Flight instruments

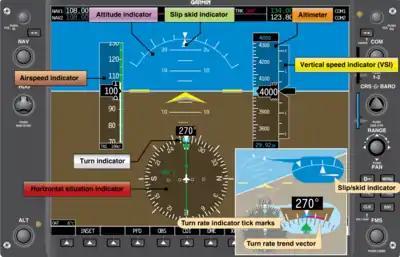
Primary Flight Display (PFD)

In glass cockpits the flight instruments are shown on monitors. Primary flight display, is given a central place on the panel, superseding the artificial horizon, often, with a horizontal situation indicator next to it or integrated with the PFD. The indicated airspeed, altimeter, and vertical speed indicator are displayed as moving "tapes" with the indicated airspeed to the left of the horizon and the altimeter and the vertical speed to the right in the same layout as in most older style "clock cockpits".